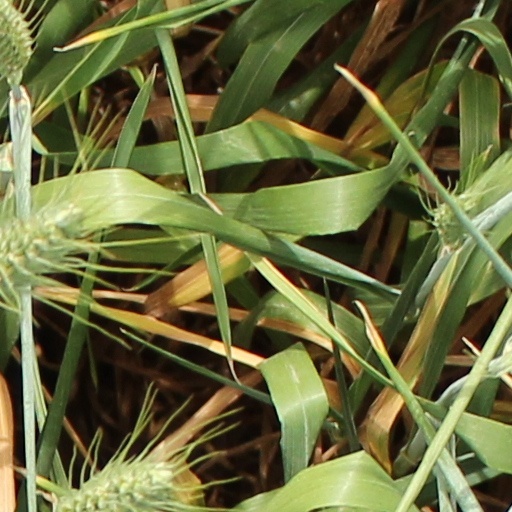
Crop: wheat